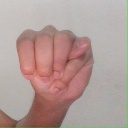
अक्षर: म